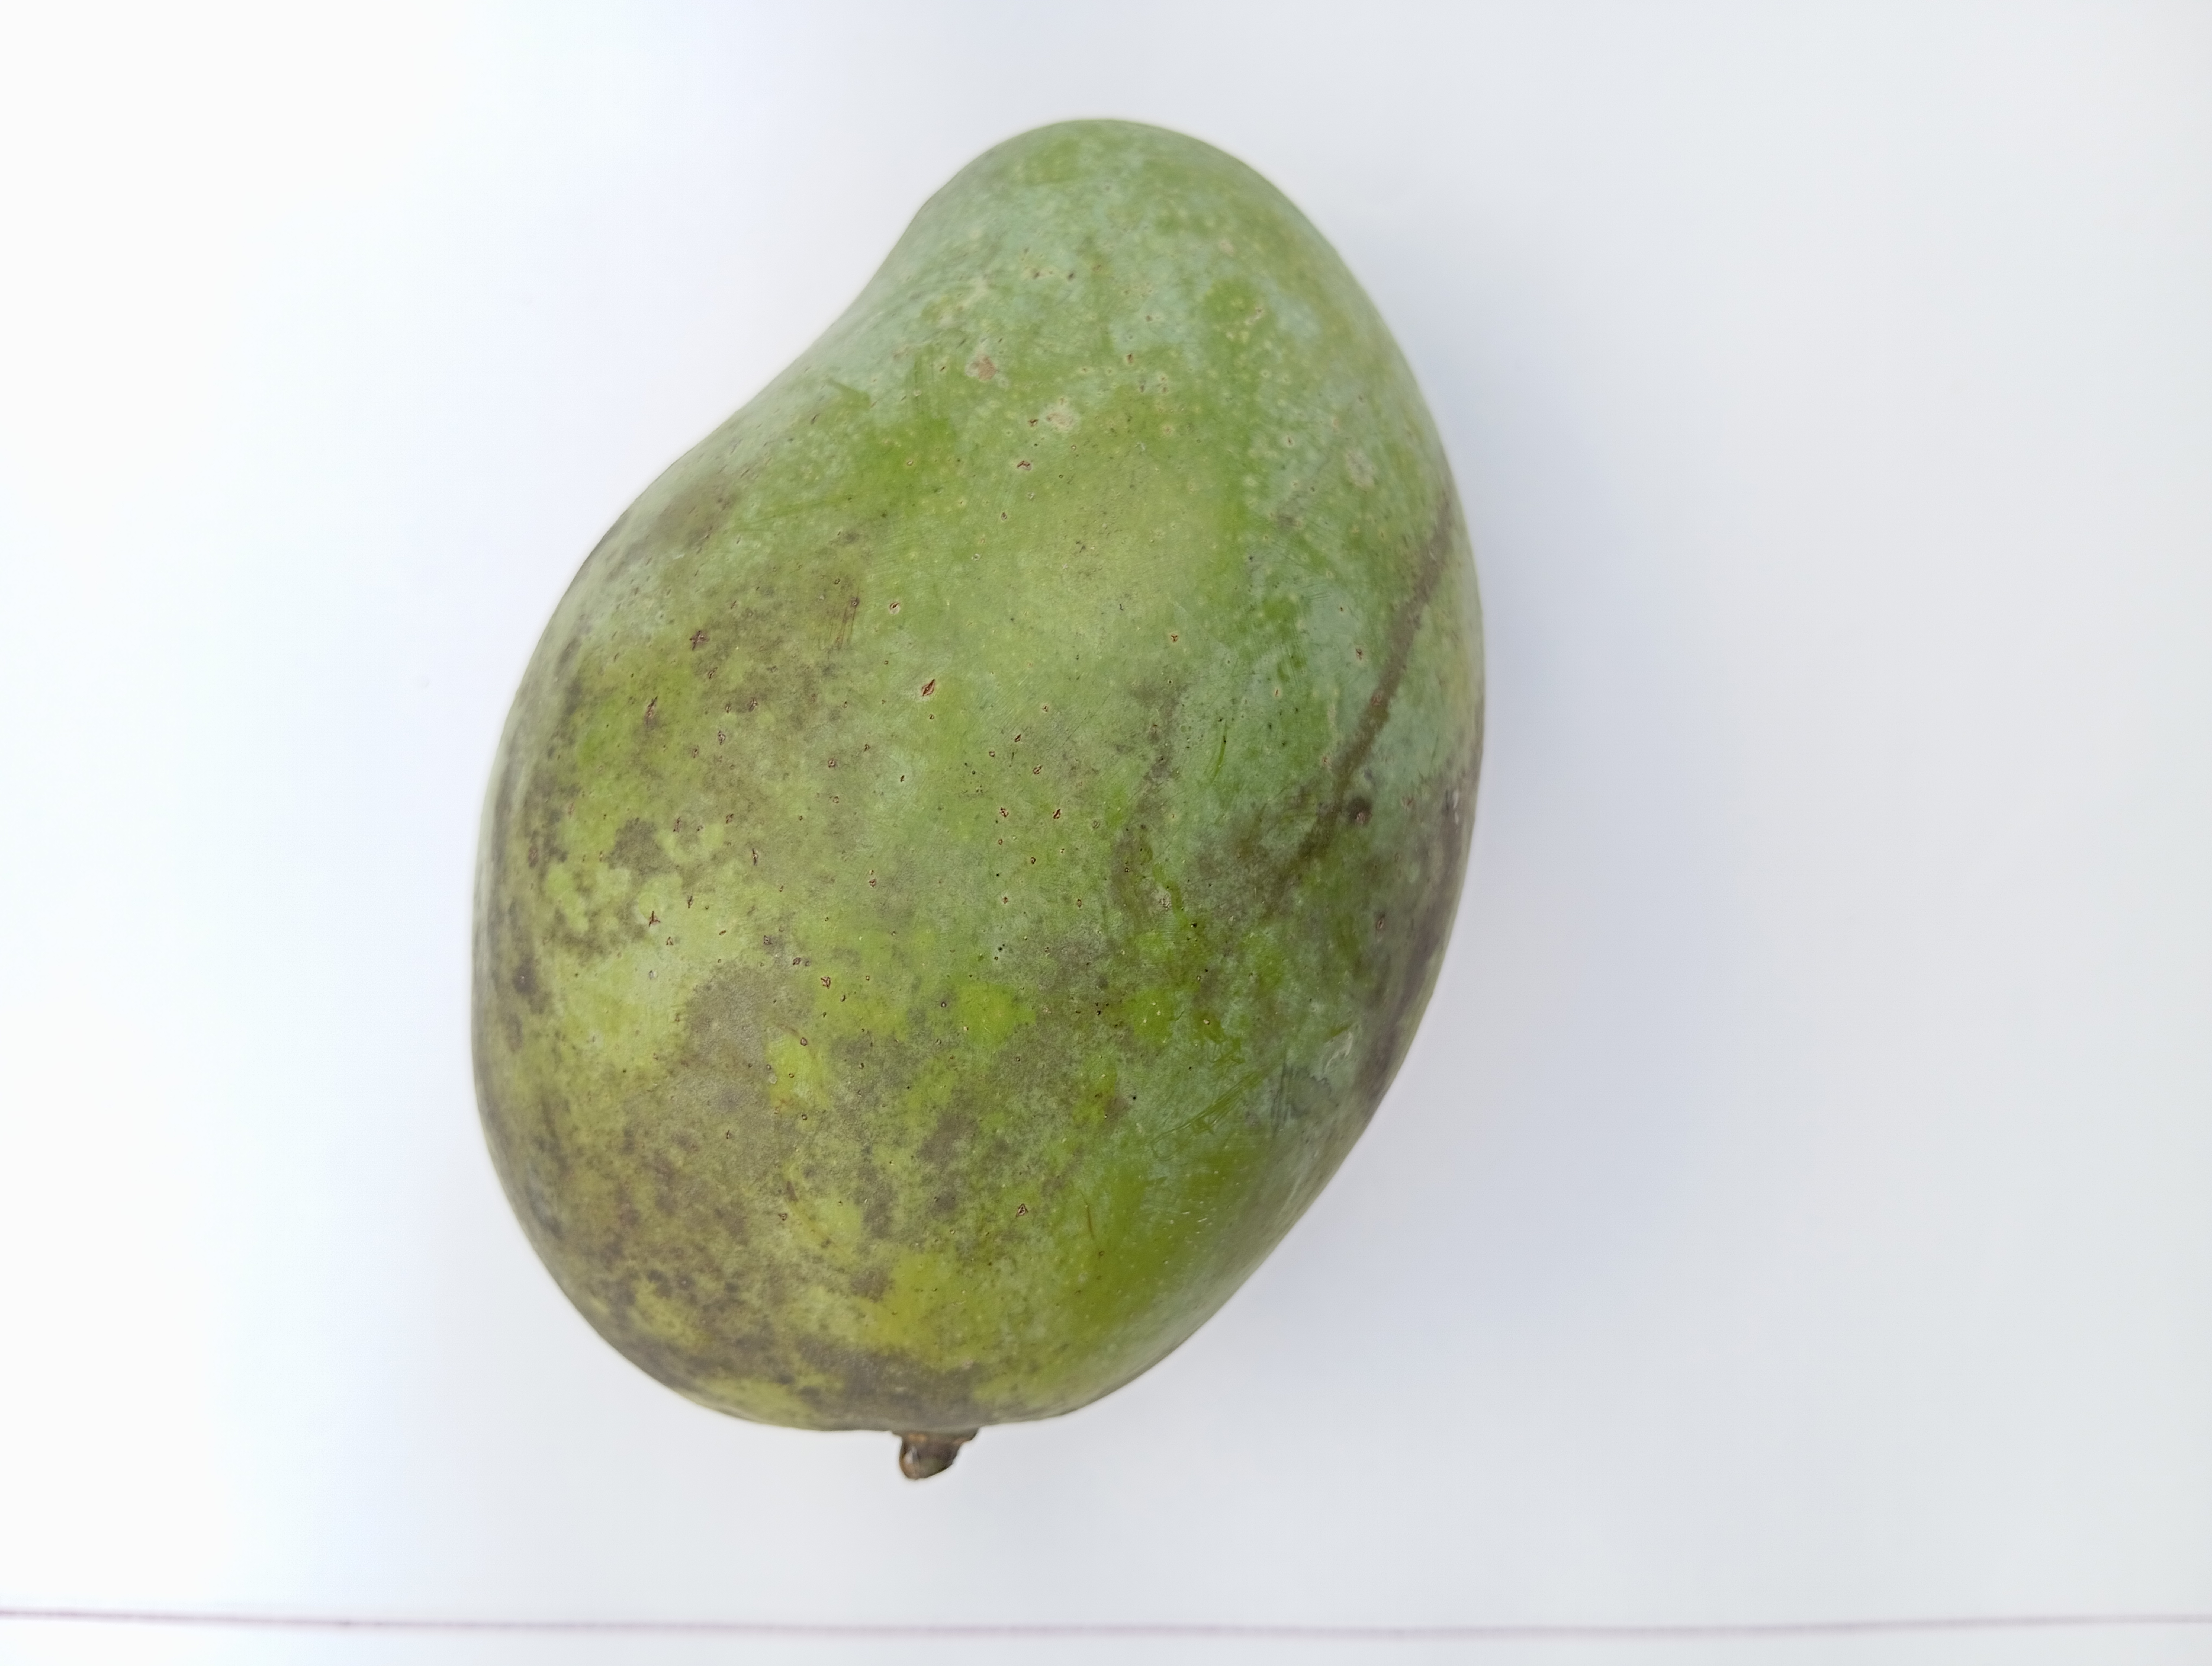
Mango variety: Amrapali